Amerikis Square

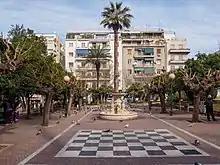
View of Amerikis square

Amerikis Square ("Plateia Amerikis", "America Square") is located in central Athens, Greece. It is an open area adjacently to Patision Street, on the western borders of Kypseli. Formerly called Agamon Square, literally "square "of the unmarried"", the neighbourhood around the square includes, along with central Kypseli, many modernist apartment buildings built during the 1930s.